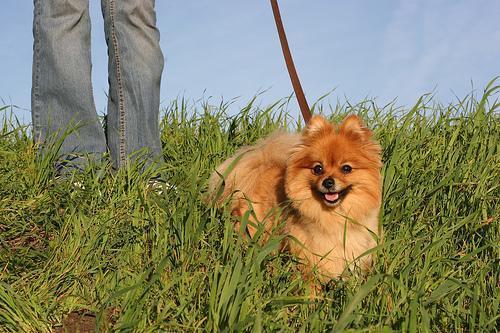
Pomeranian